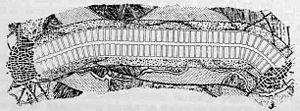
La cité linéaire est une forme d'urbanisme constitué par une ville s'étendant en longueur autour d'un axe central. Elle est imaginée à la fin du XIXᵉ siècle par l'urbaniste espagnol Arturo Soria et développée par l'architecte soviétique Nikolaï Milioutine dans les années 1920.